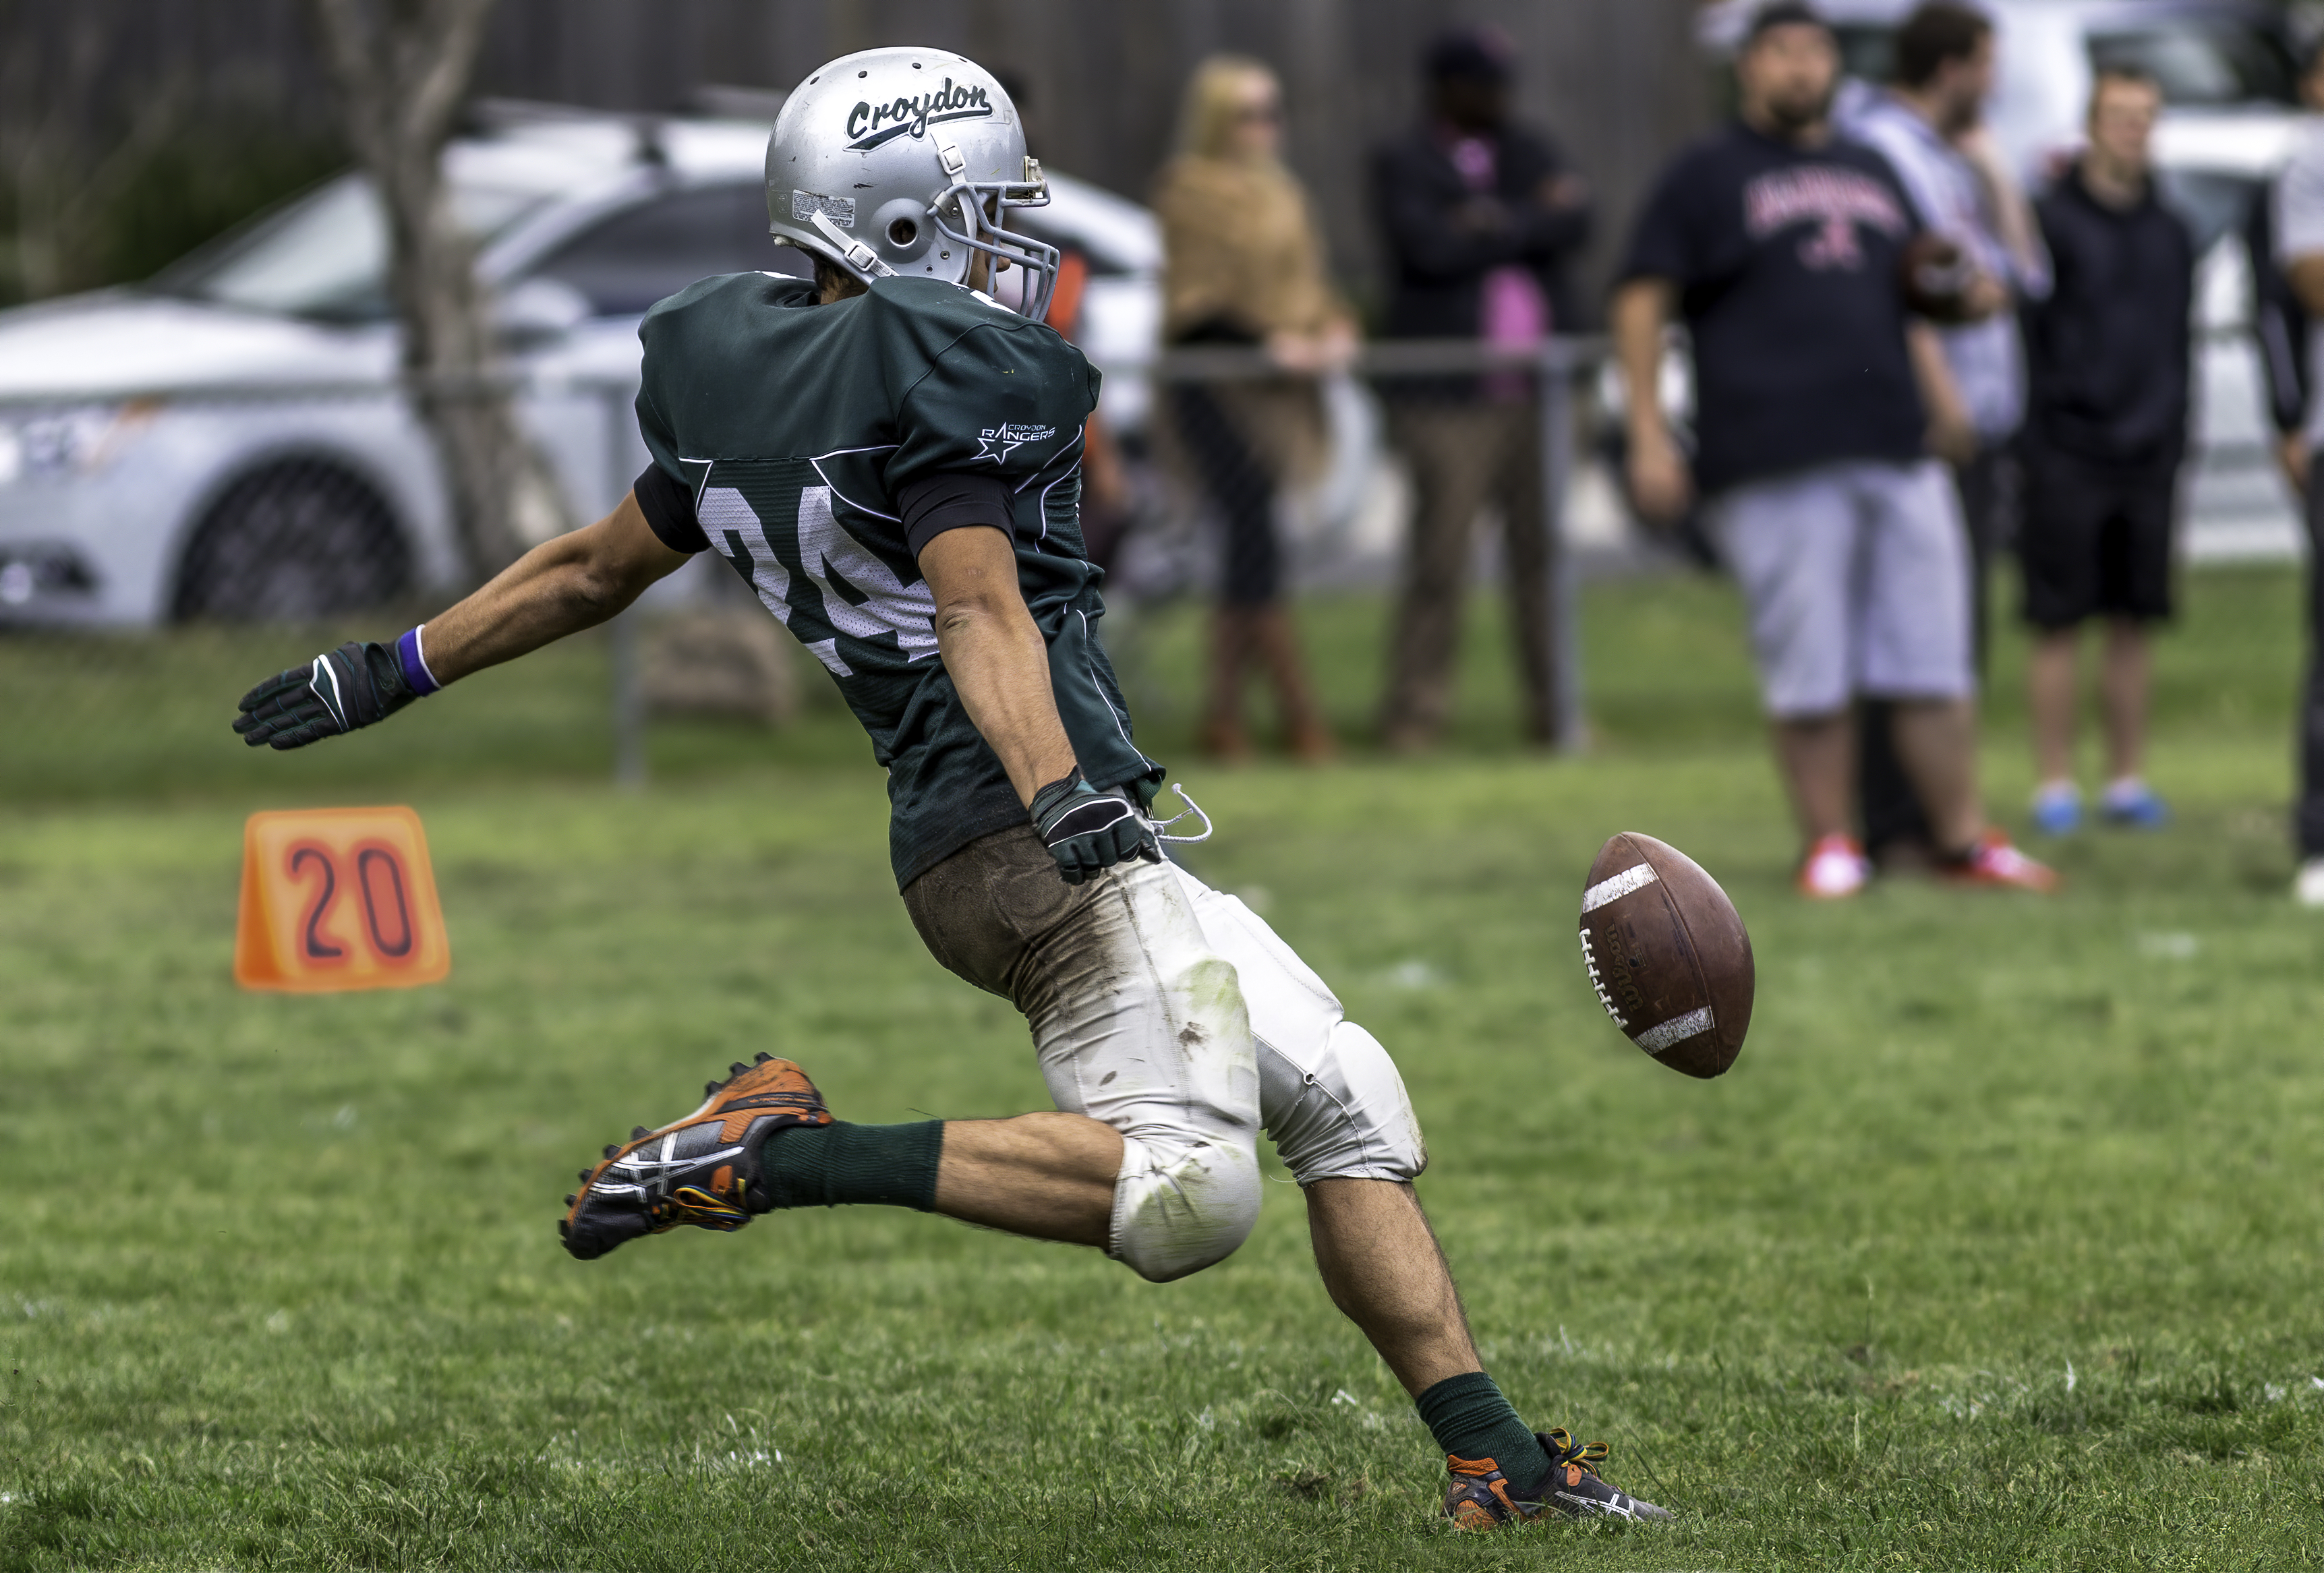
american, football, australia, nfl, Game Jersey, athlete, man, ball, helmet, action, image, photo, Kicking ball, sports, ball game, sports gear, american football, team sport, rugby, player, sports equipment, gridiron football, tournament, tackle, Football gear, games, Football equipment, personal protective equipment, rugby union, football helmet, competition event, football player, rugby player, championship, team, rugby league, grass, sport venue, six man football, Touch football American, recreation, canadian football, face mask, stadium, soccer, play